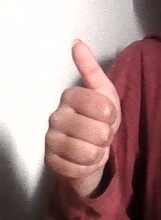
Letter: aleff